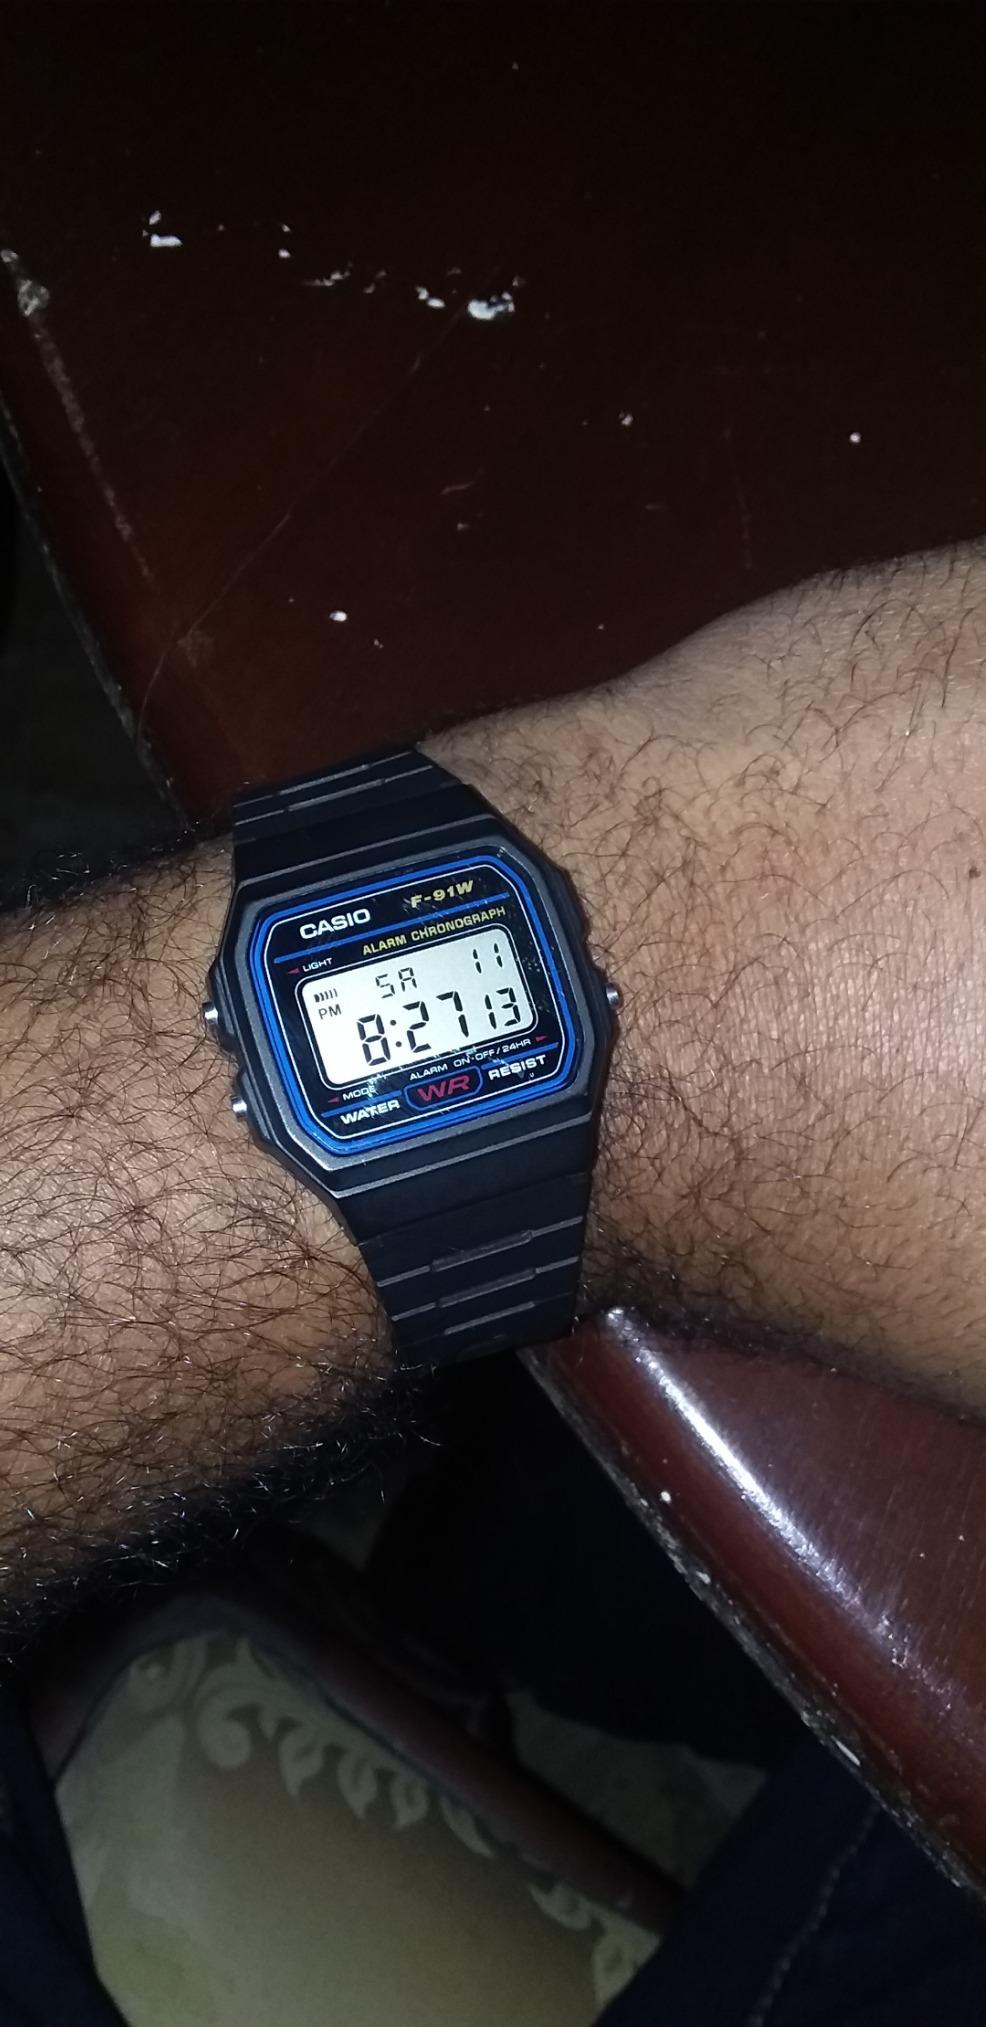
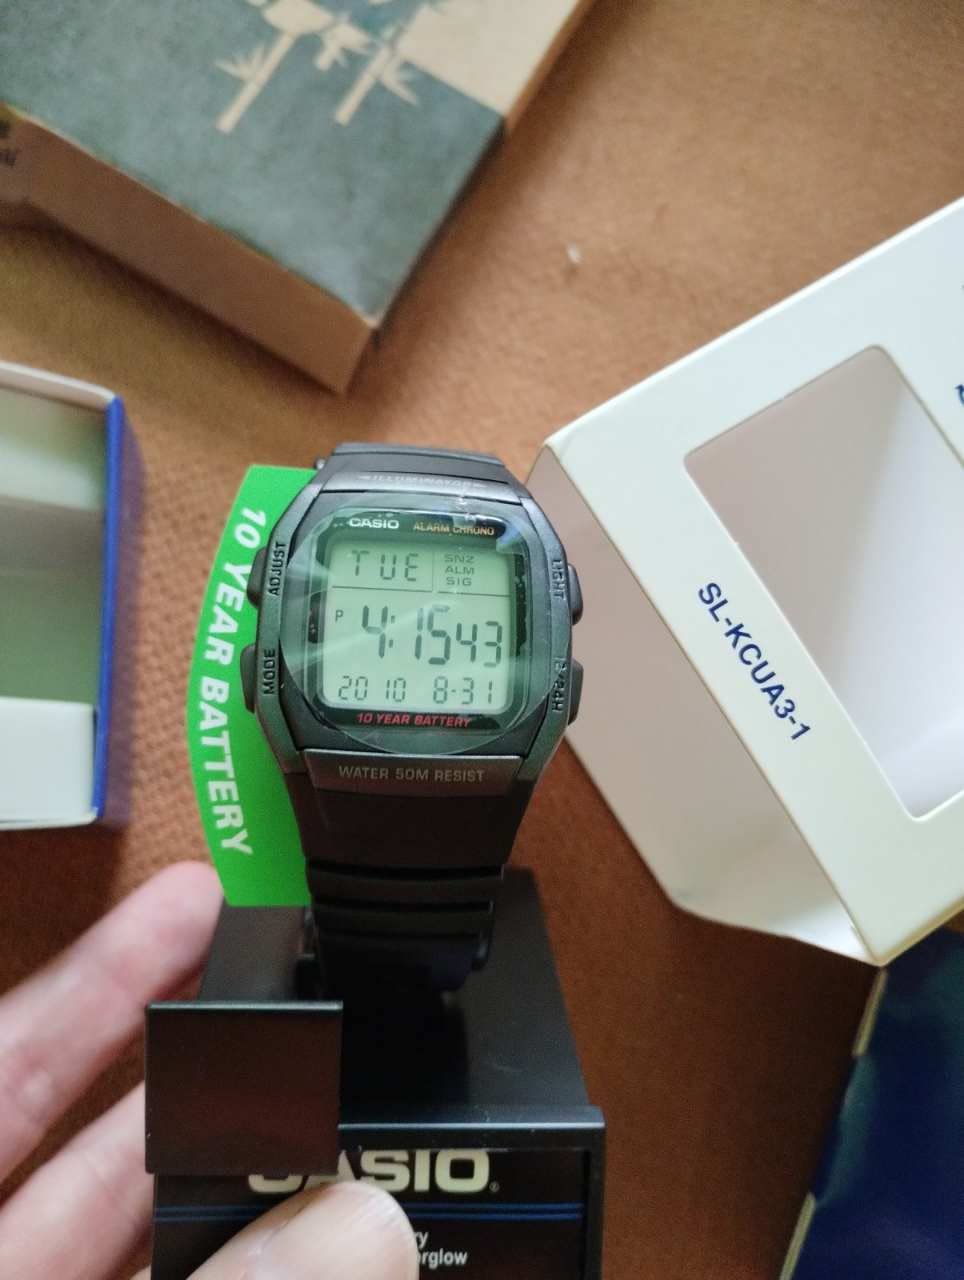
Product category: accessories_watch
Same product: no